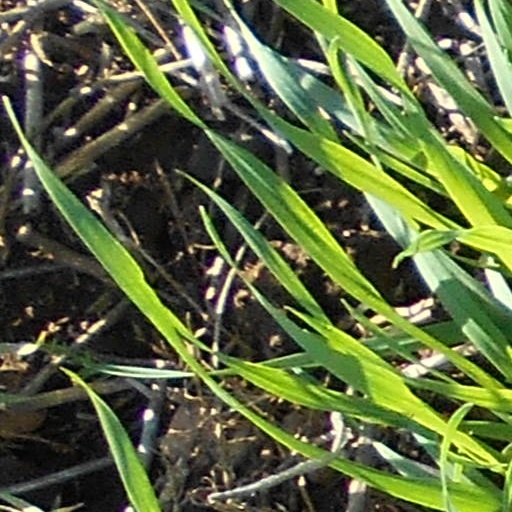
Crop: wheat